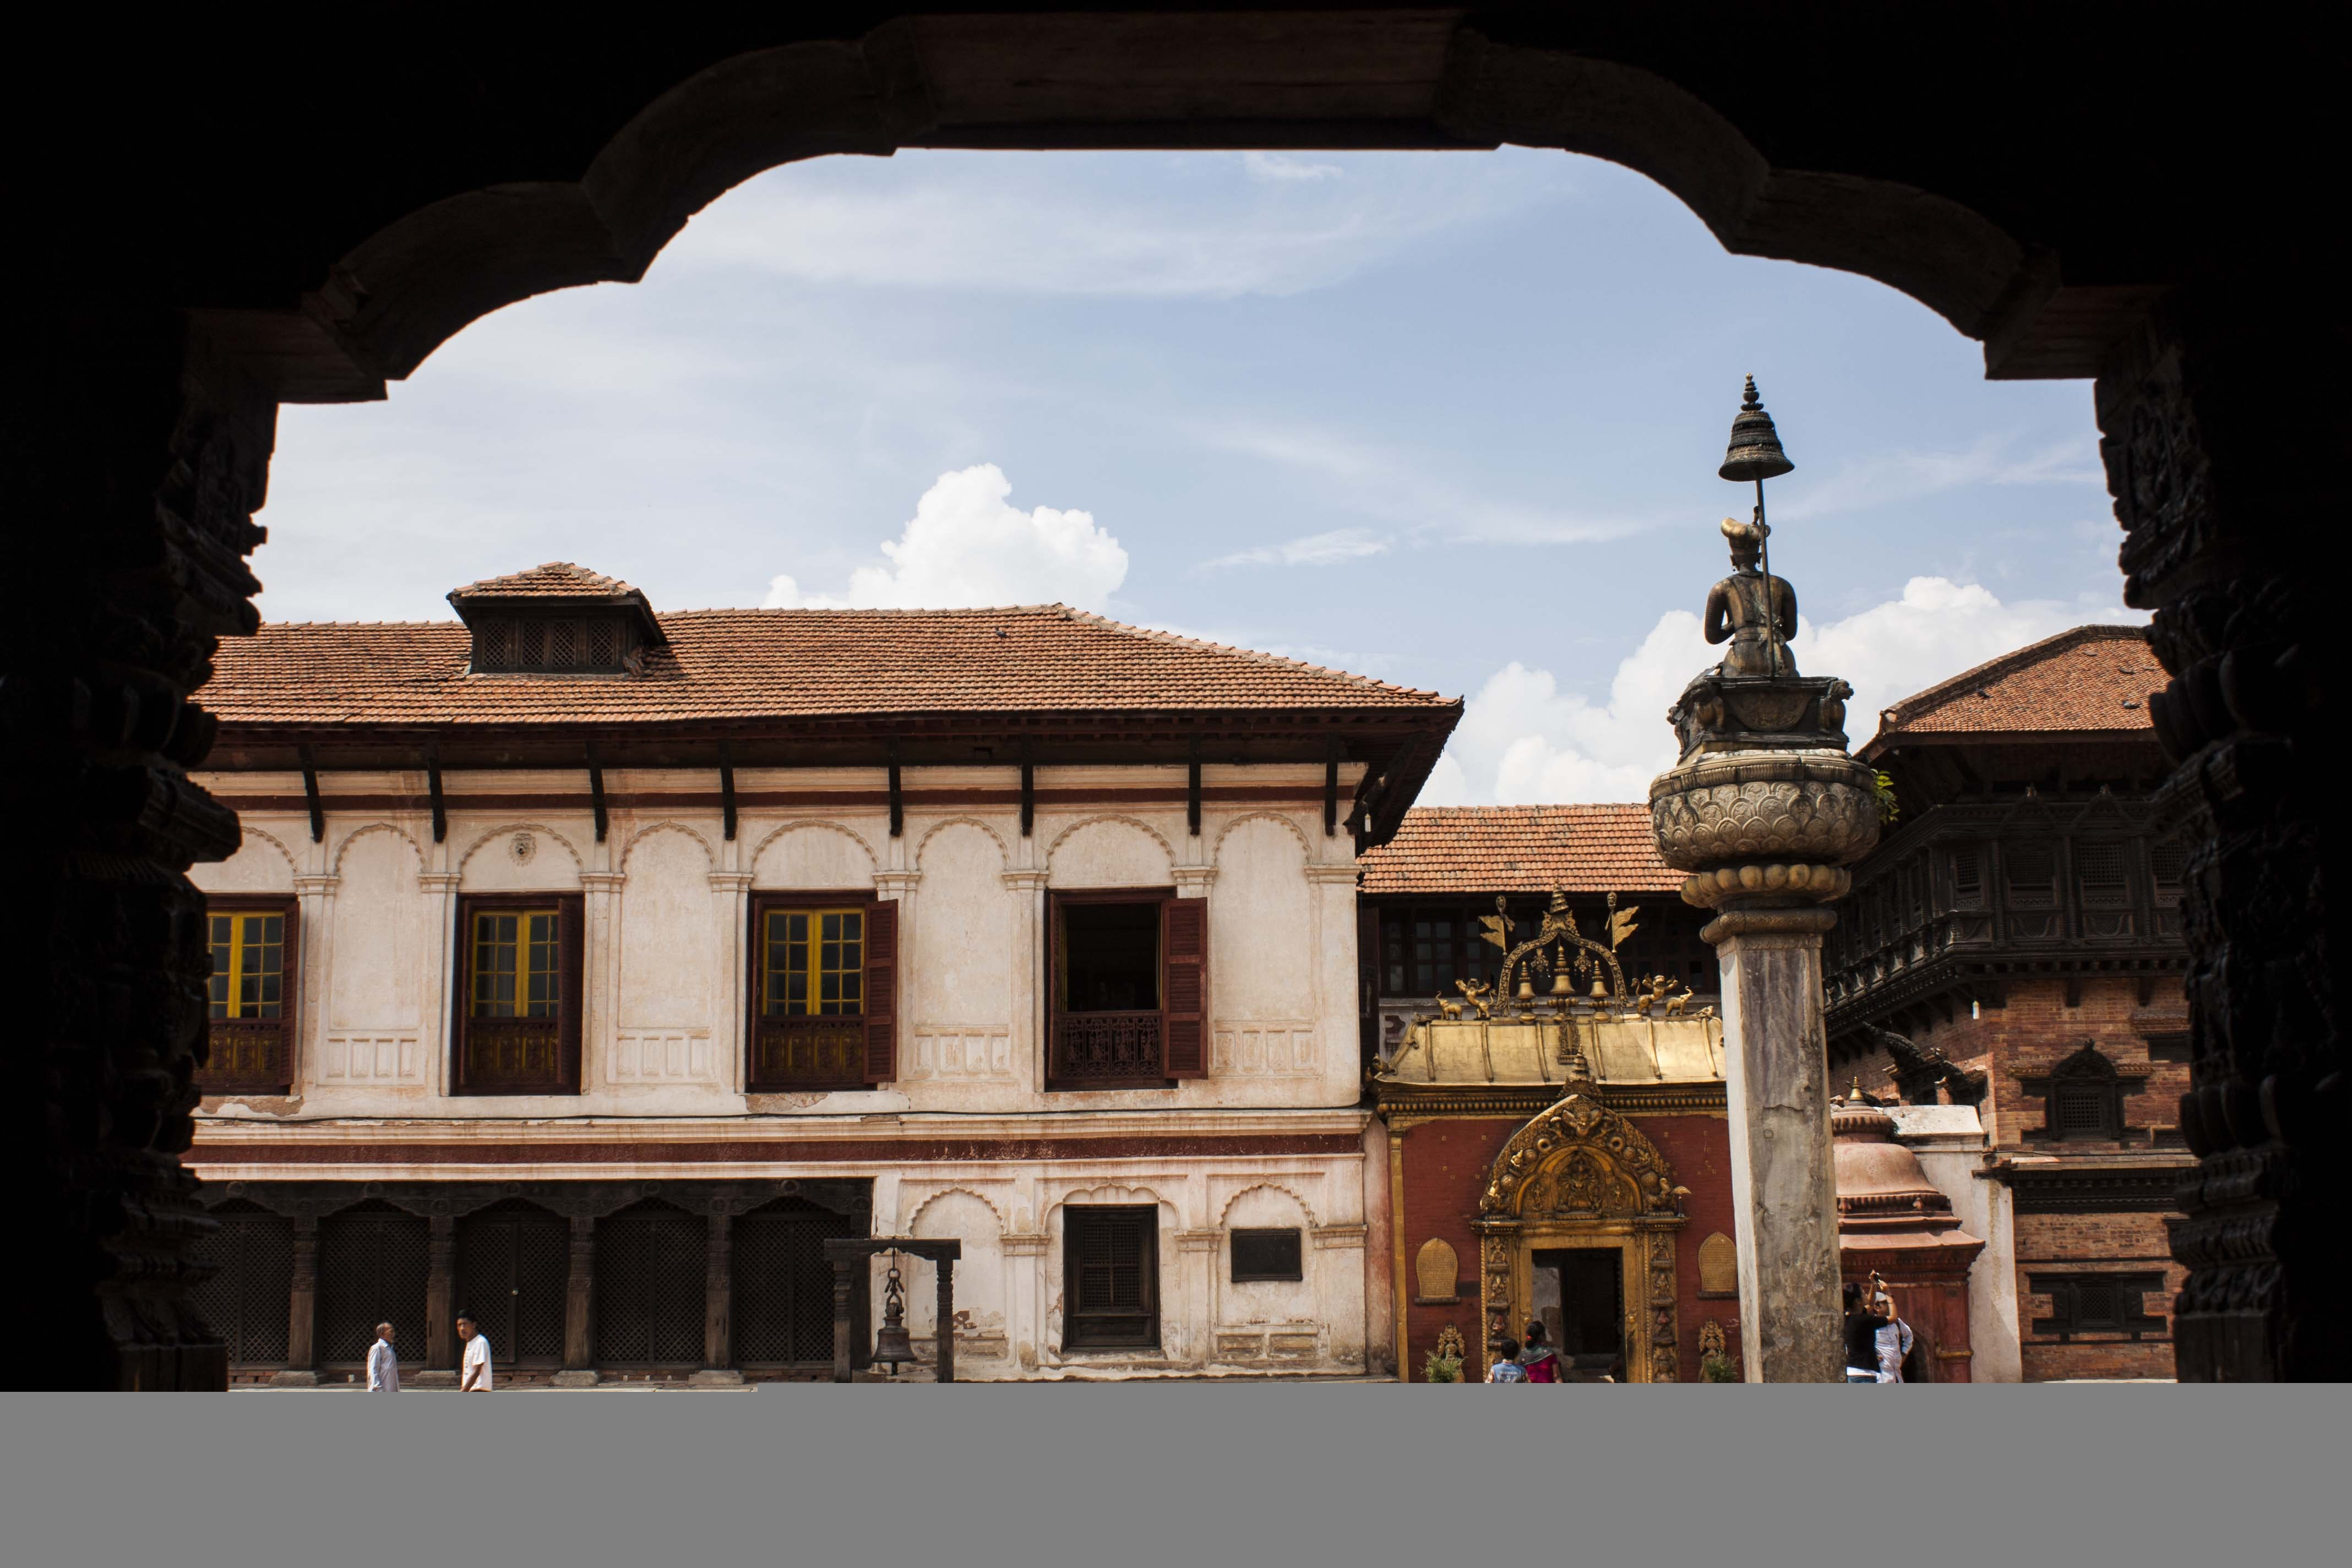
architecture, house, building, palace, travel, arch, ancient, landmark, facade, historic, tourism, temple, wooden, statues, carved, history, ancient history, bhaktapur